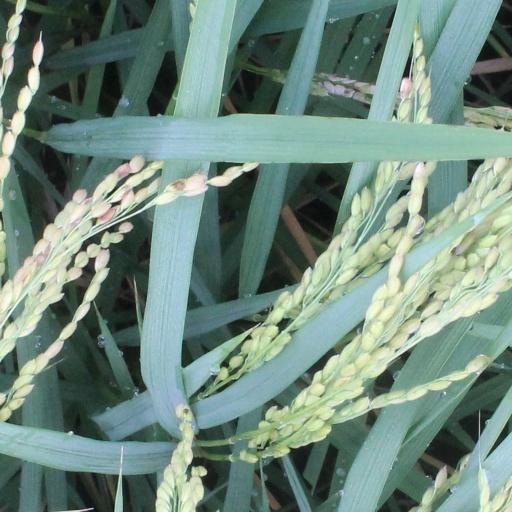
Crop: rice